Mandeville, Louisiana

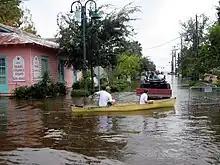
Girod Street during the Hurricane Ike flood in 2008

Mandeville was affected by Hurricane Katrina's storm surge on August 29, 2005, and received water and wind damage. Parts of the city also experienced less dramatic flooding when Lake Pontchartrain overflowed its banks due to Hurricane Ike in 2008. By 2009, most of the reconstruction from Katrina was completed. Many homes and businesses in areas that experienced flooding have been elevated.